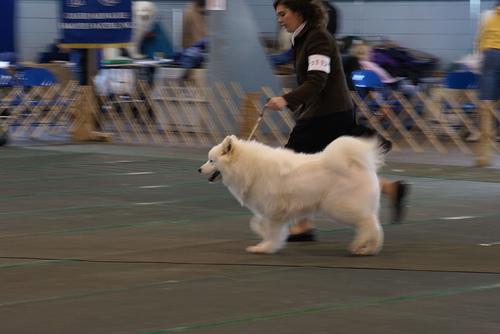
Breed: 2192-n000088-Samoyed